Maitum anthropomorphic pottery

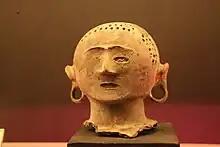
Detail on a jar cover molded into a human head

Even though the burial jars are similar to that of the pottery found in Kulaman Plateau, Southern Mindanao and many more excavation sites here in the Philippines, what makes the Maitum jars uniquely different is how the anthropomorphic features depict “specific dead persons whose remains they guard”.